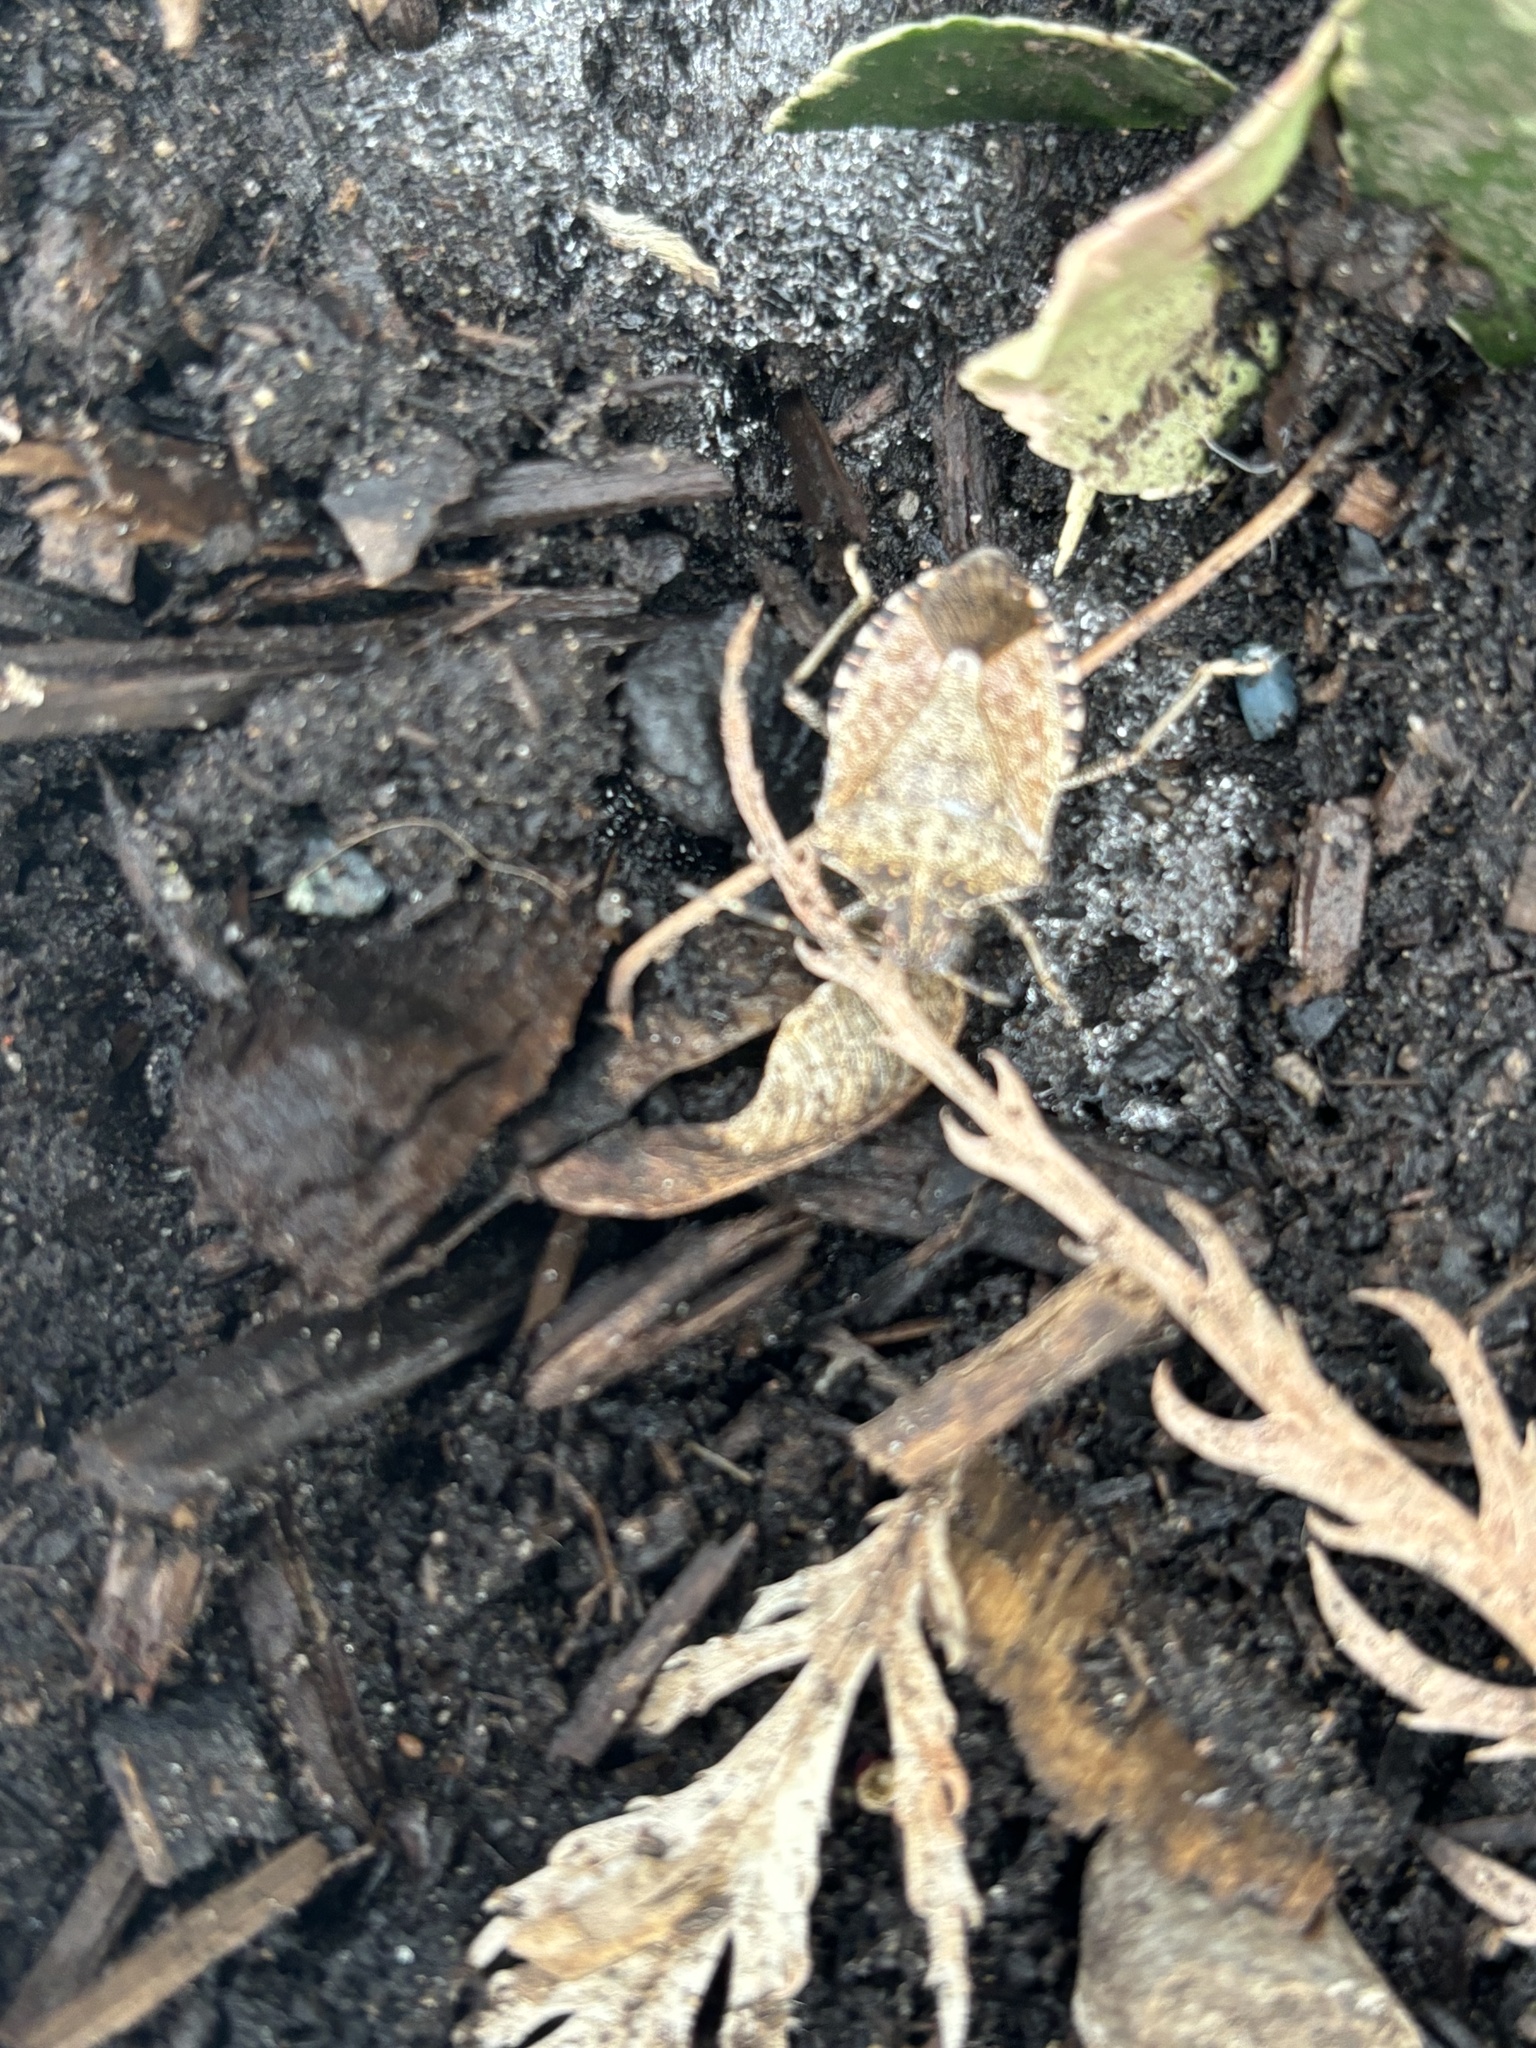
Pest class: stink_bug